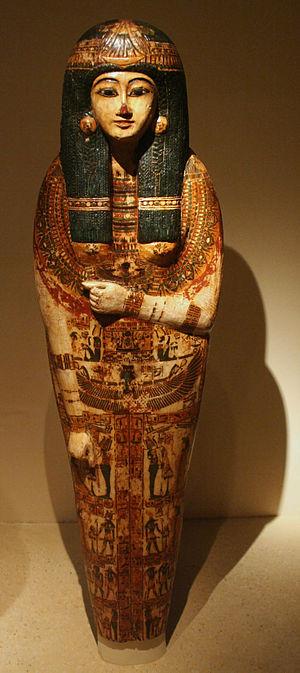
Édouard René Pierre Charles Dubois de Montulé est un voyageur français.